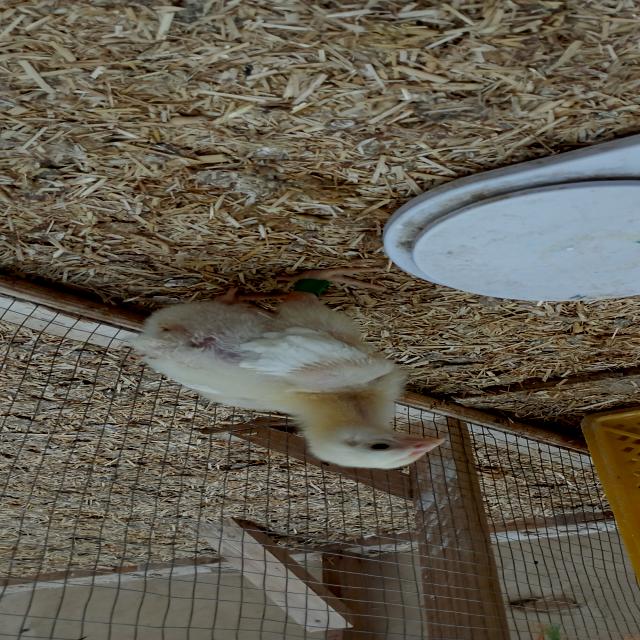
Weight: 393 g